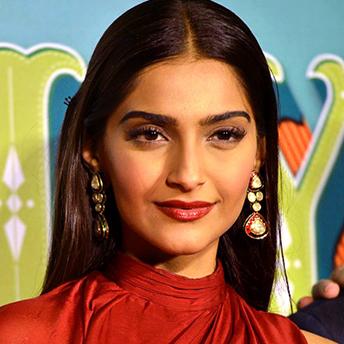
Age: 28